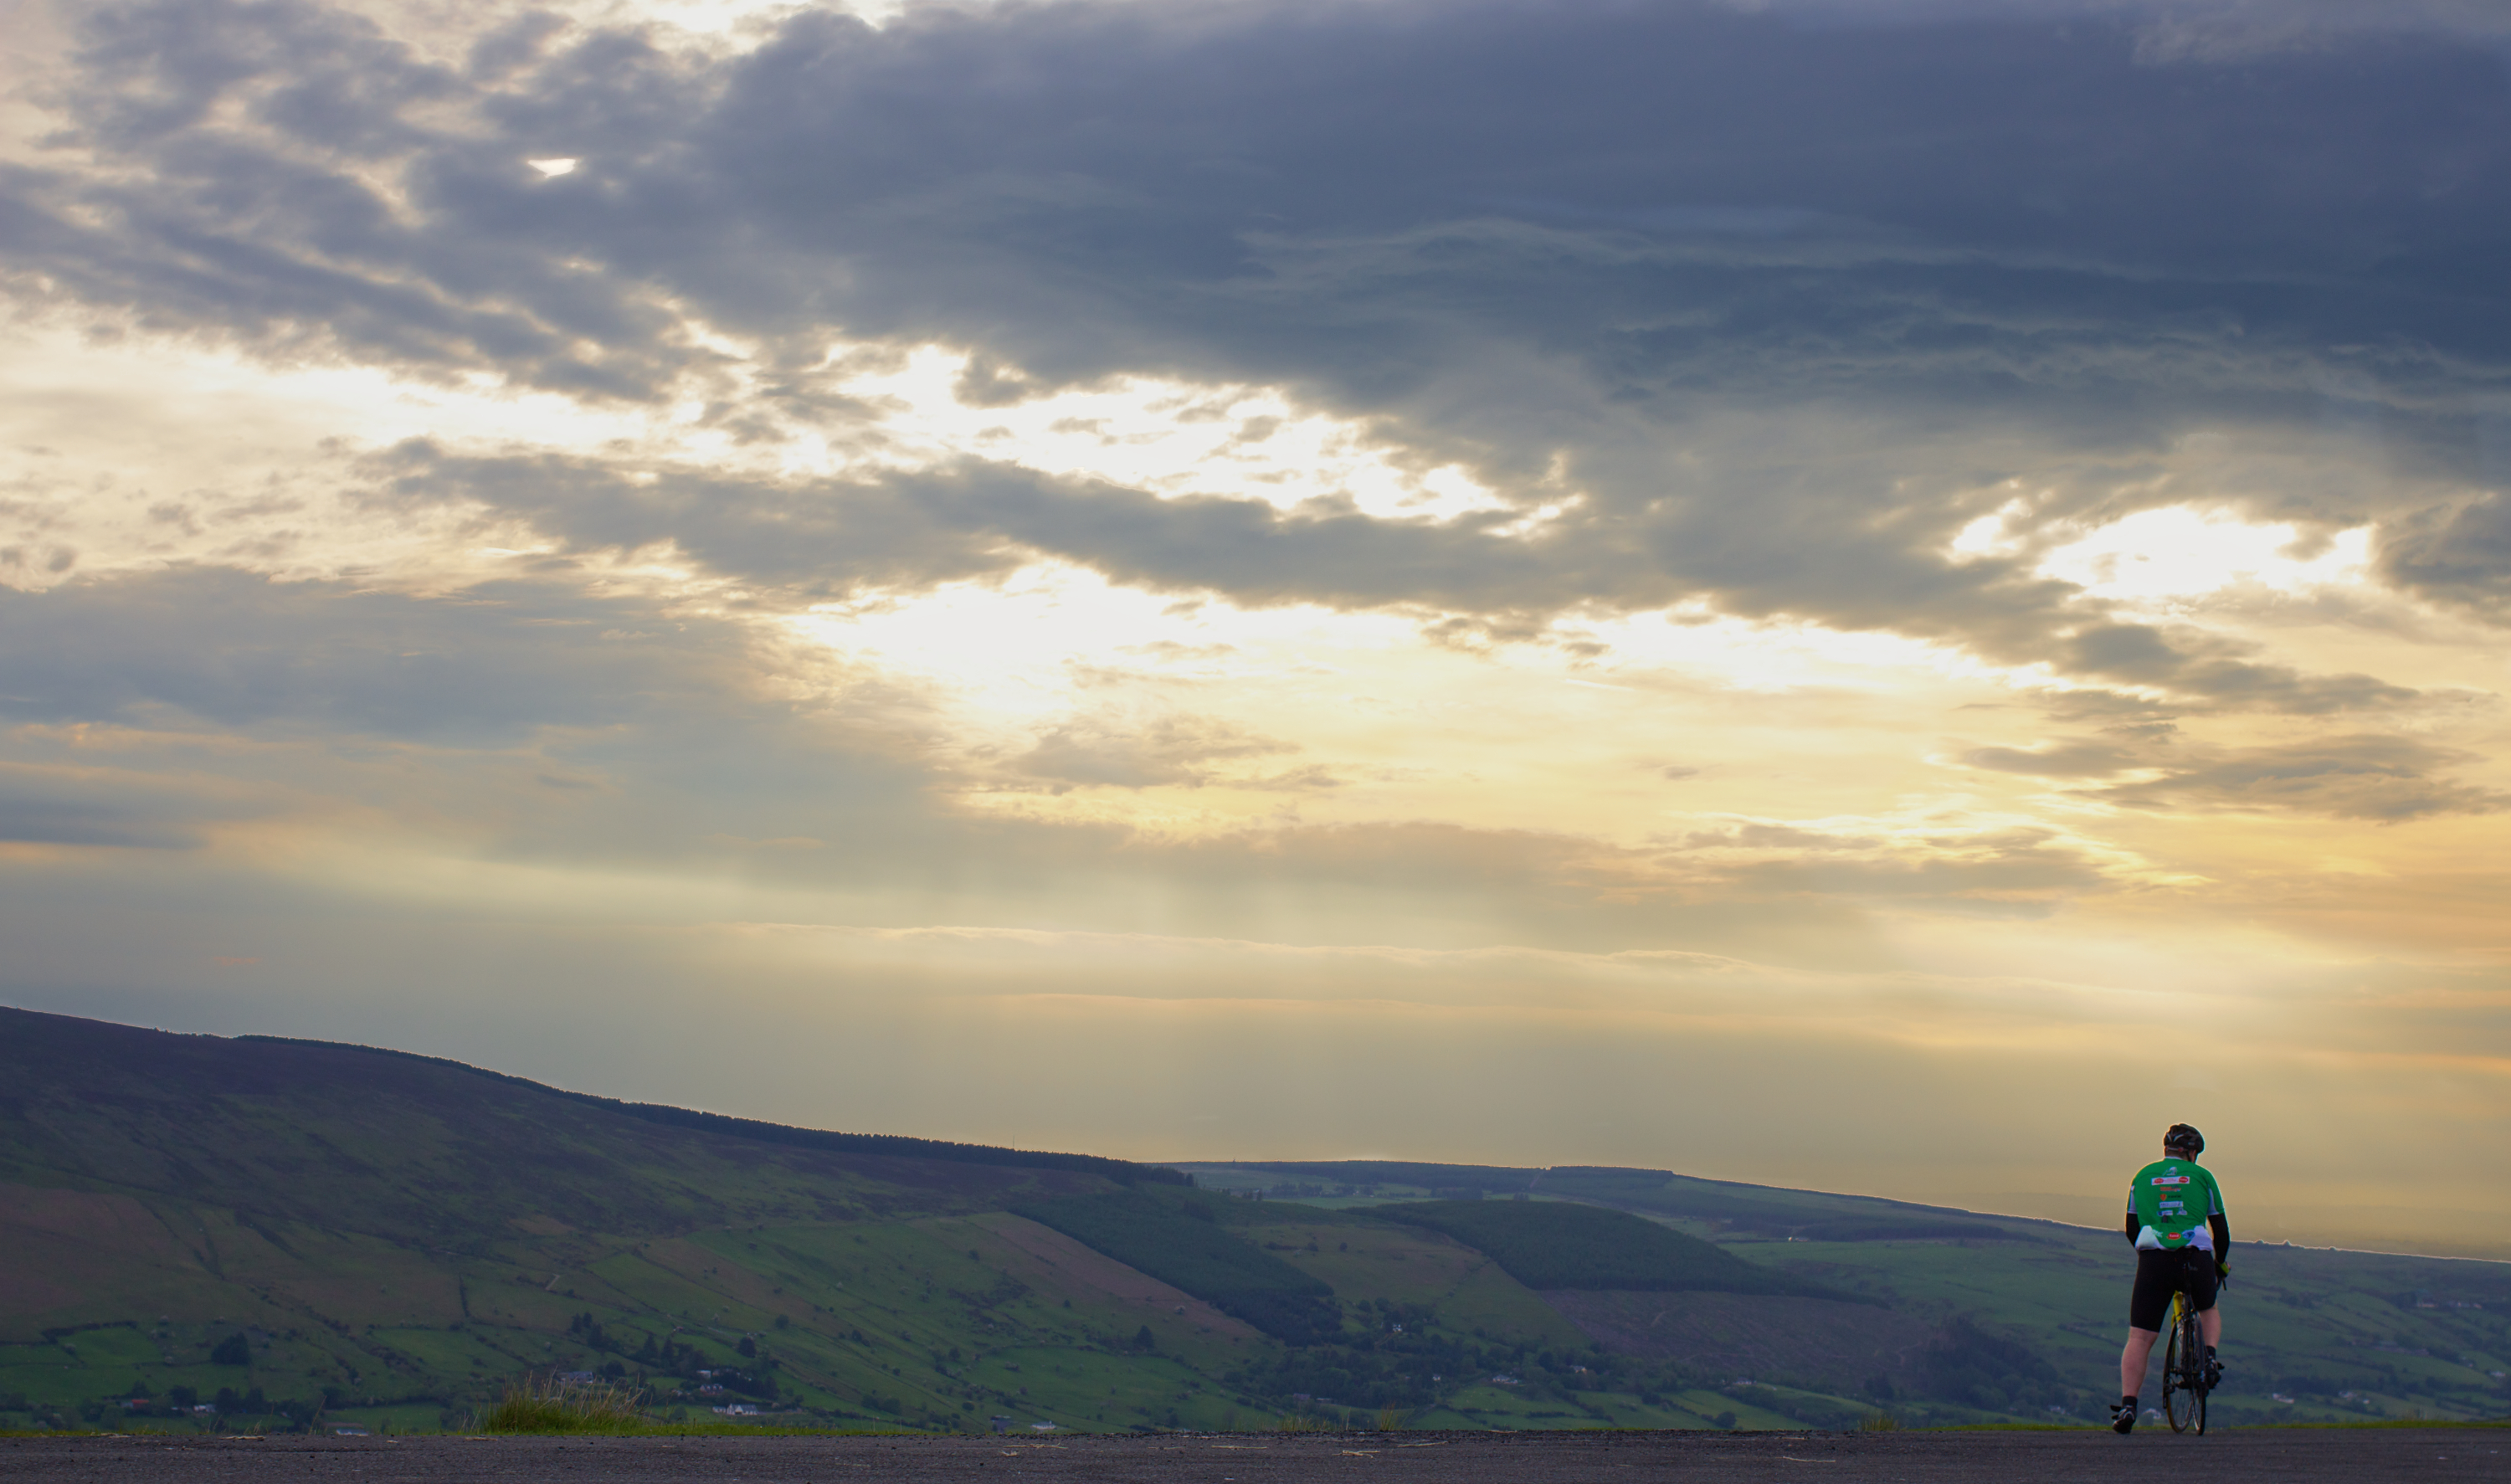
landscape, sea, coast, nature, horizon, mountain, cloud, sky, sun, sunrise, sunset, sport, sunlight, morning, hill, lake, bicycle, bike, dawn, mountain range, dusk, cyclist, evening, cycling, hills, landform, meteorological phenomenon, atmospheric phenomenon, atmosphere of earth, mountainous landforms